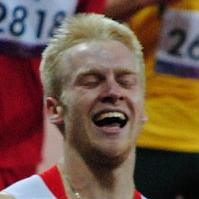
Age: 18